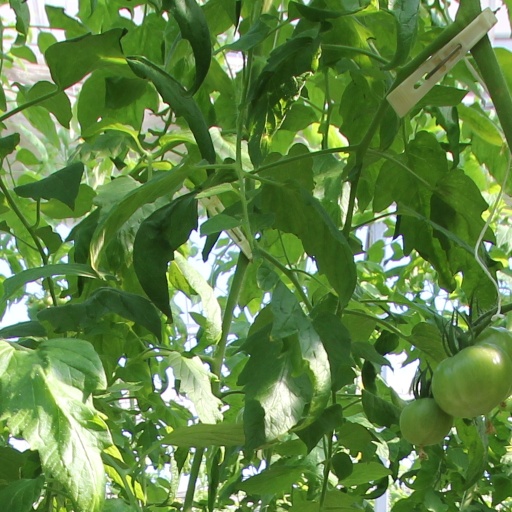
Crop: tomato